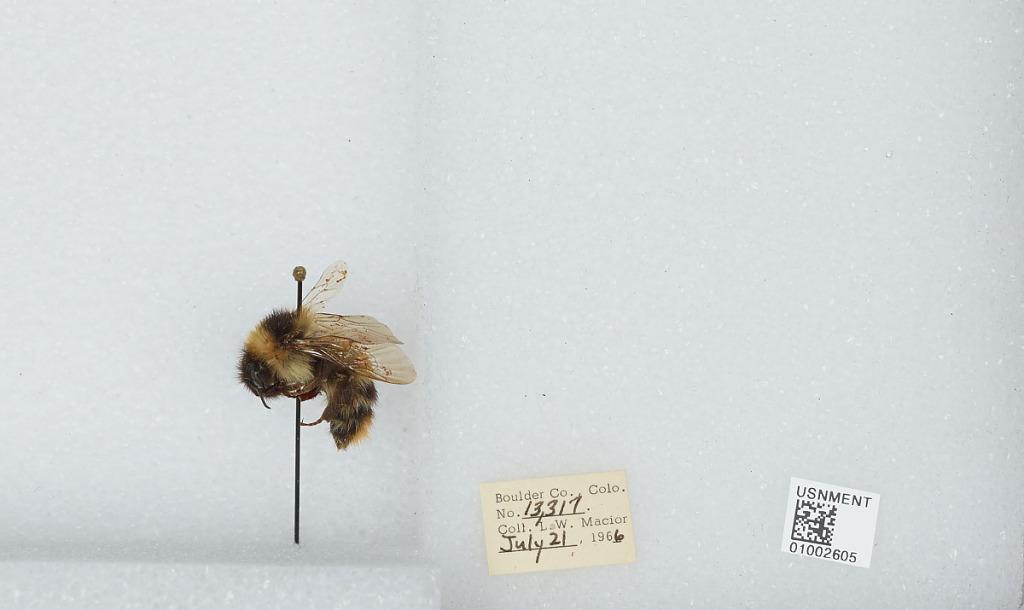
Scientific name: Bombus (Alpinobombus) balteatus Dahlbom
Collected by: L. Macior
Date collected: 1966-7-21
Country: United States
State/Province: Colorado
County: Boulder
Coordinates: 40.0275, -105.252